Massage

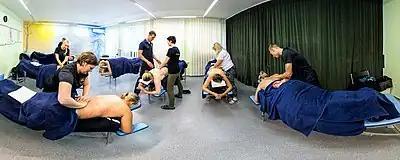

In the traditional Hammam, massage involves not just vigorous muscle kneading, but also joint cracking, "not so much a tender working of the flesh as a pummeling, a cracking of joints, a twisting of limbs..." An 18th-century traveler reported: